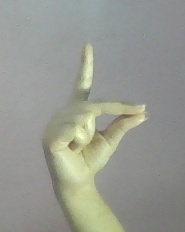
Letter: ta